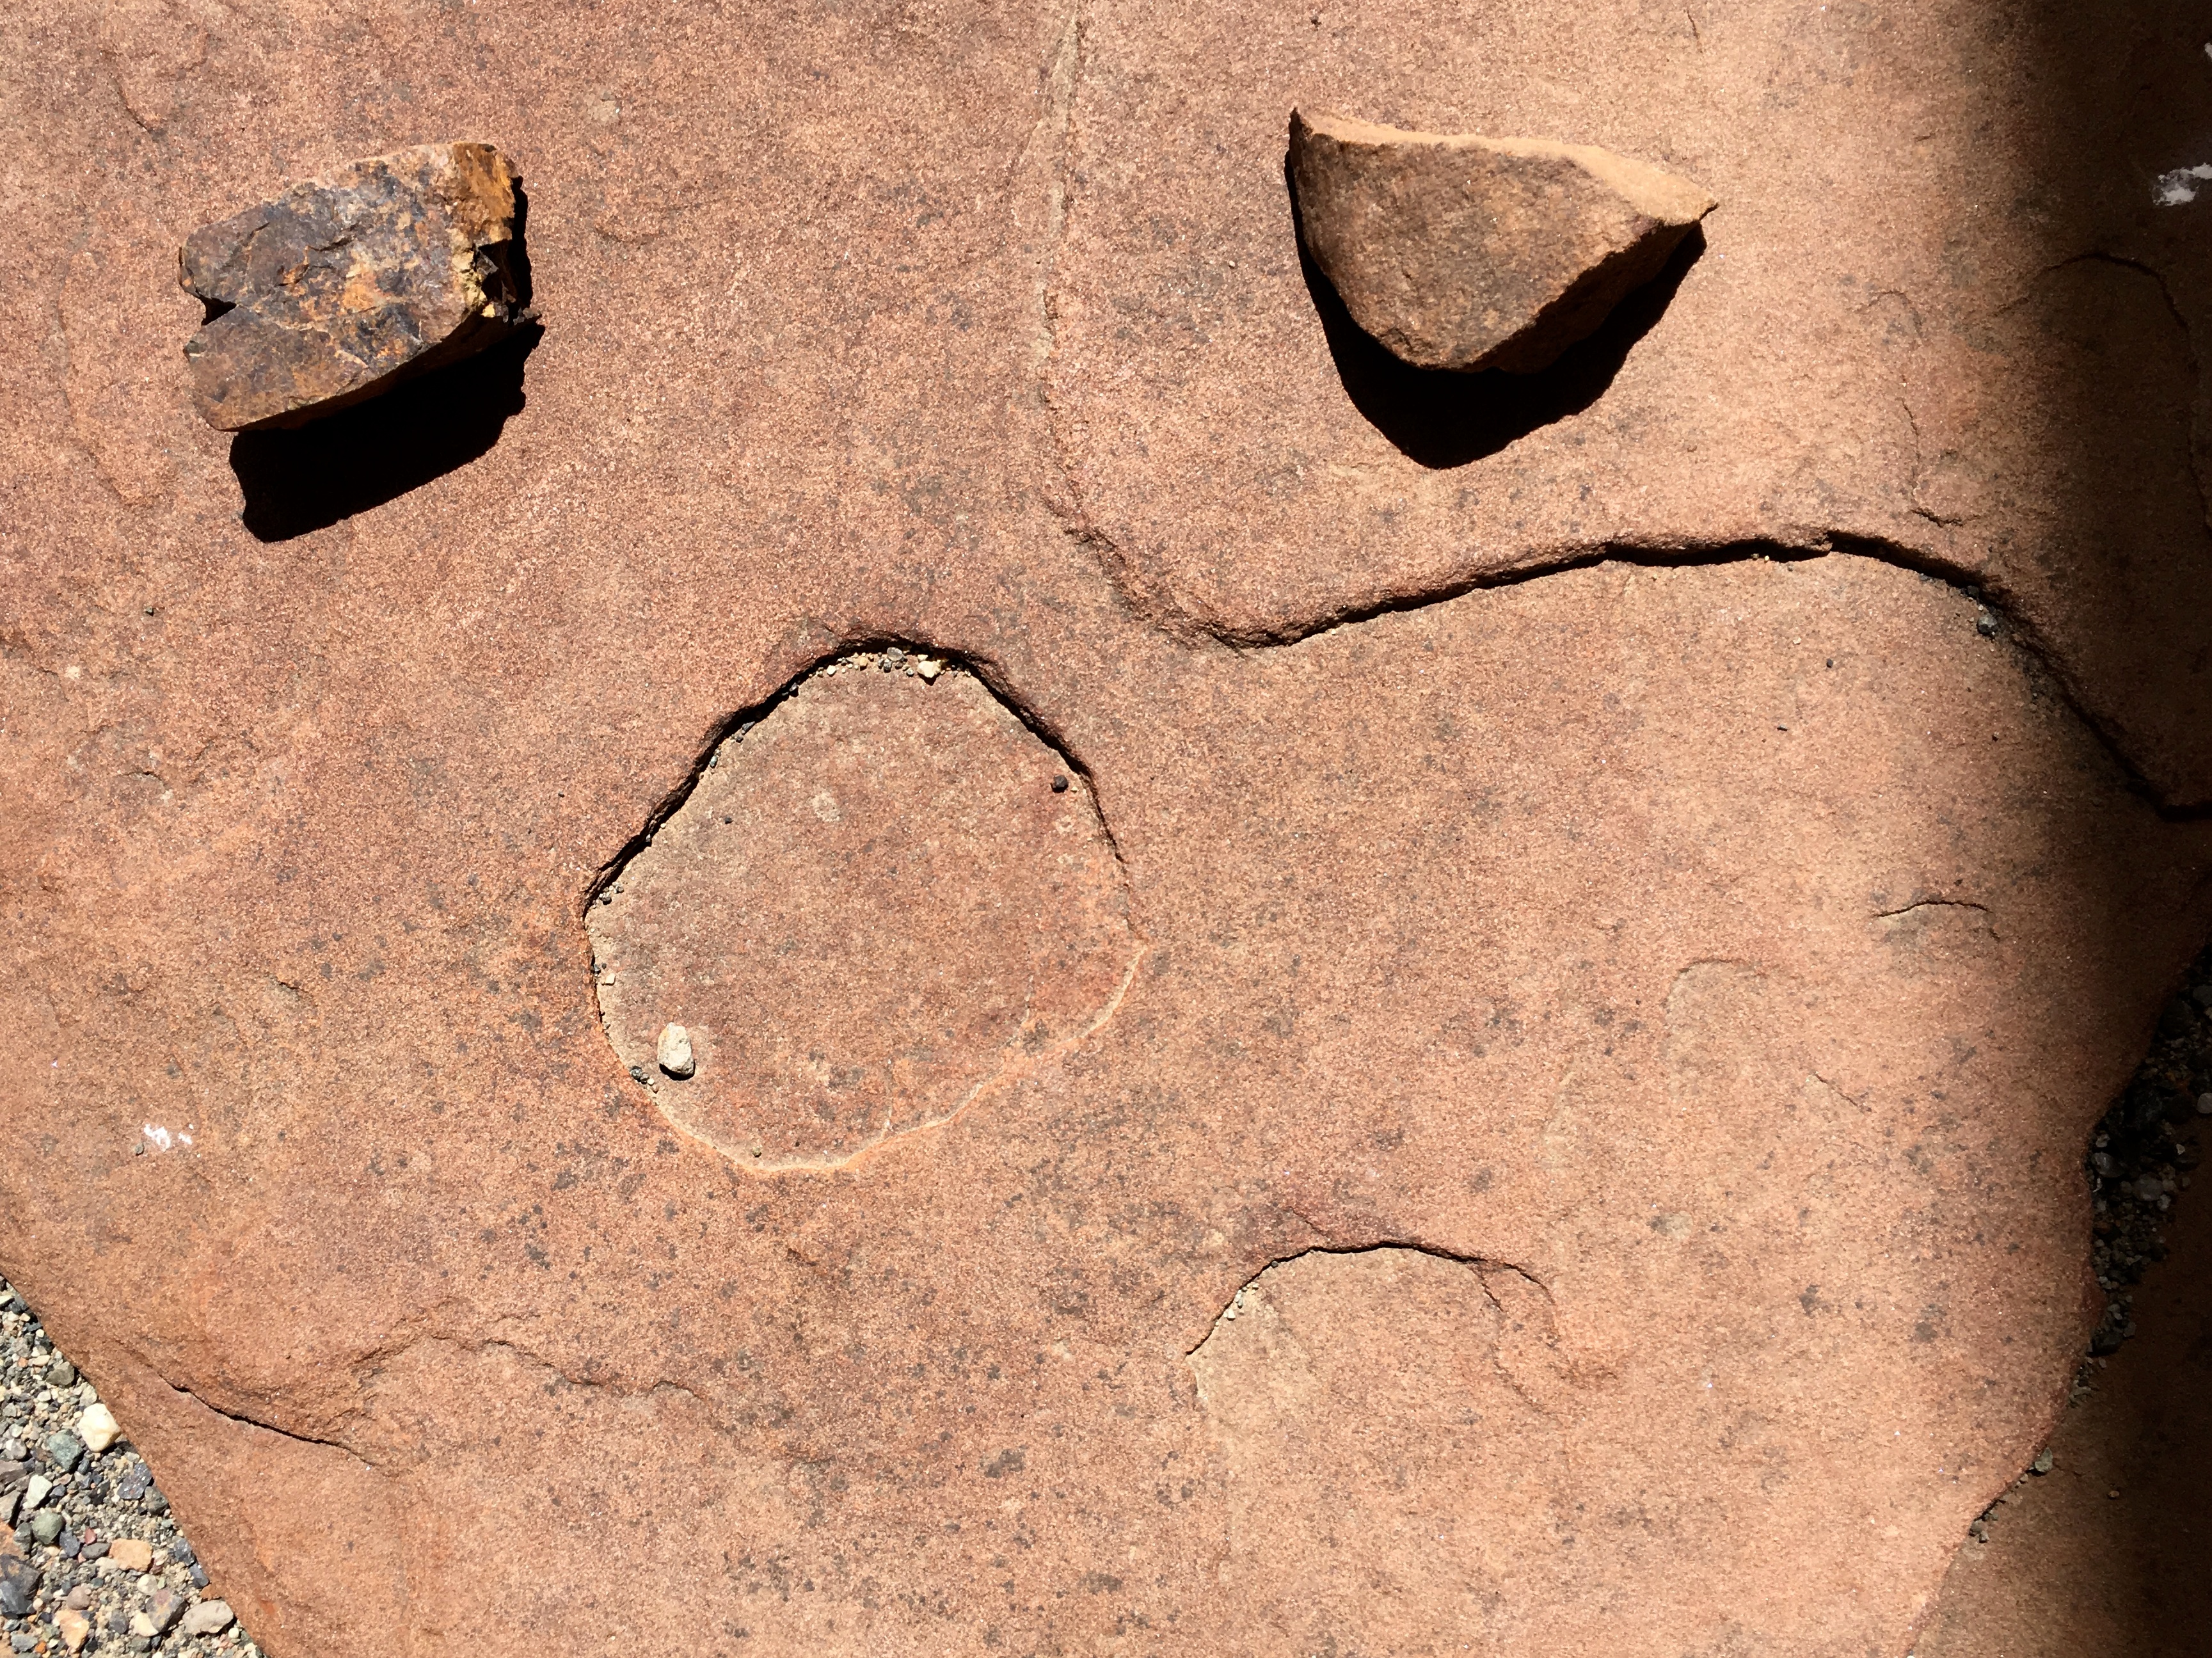
wood, soil, art, head, organ, ancient history